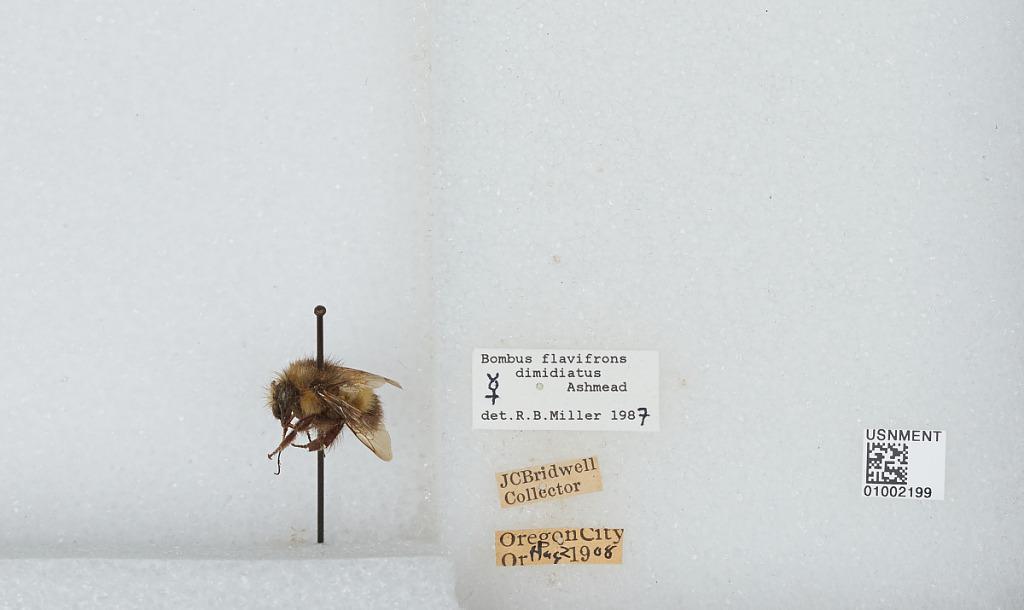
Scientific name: Bombus (Pyrobombus) flavifrons Cresson
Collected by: J. Bridwell
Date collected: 1908-8-2
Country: United States
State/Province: Oregon
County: Clackamas
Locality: Oregon City
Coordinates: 45.3572, -122.607
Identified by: Miller, R. B.